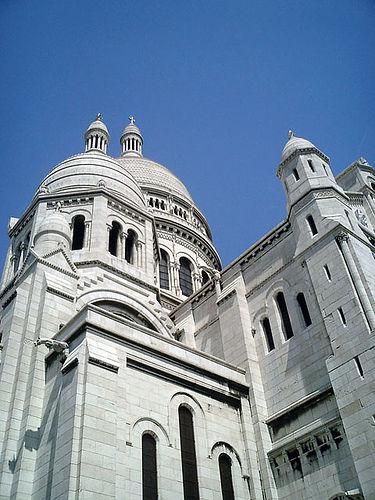
Weather: sun or clear